Françoise Combes

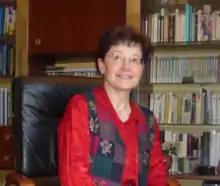

Françoise Combes (born 12 August 1952) is a French astrophysicist at the Paris Observatory and a professor at the Collège de France where she has been the chair of Galaxies and cosmology since 2014.